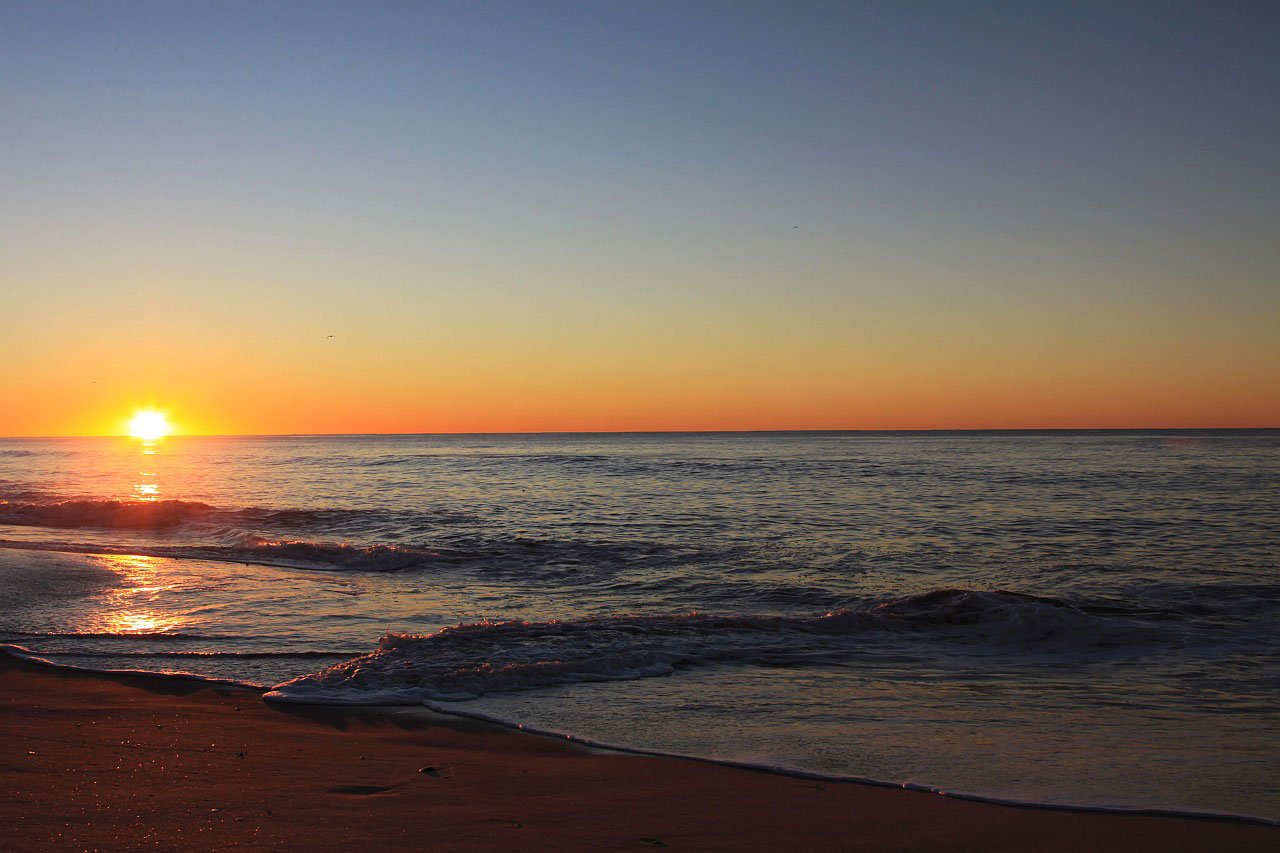
beach, sea, coast, nature, sand, ocean, horizon, sky, sun, sunrise, sunset, sunlight, morning, shore, wave, dawn, dusk, evening, body of water, daybreak, afterglow, wind wave